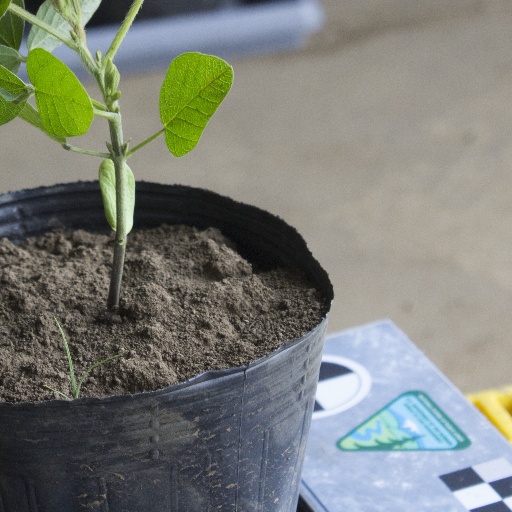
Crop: soybean